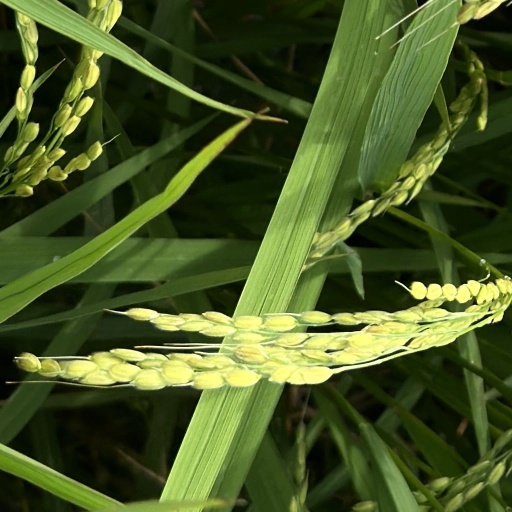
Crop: rice